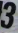
Number: 3